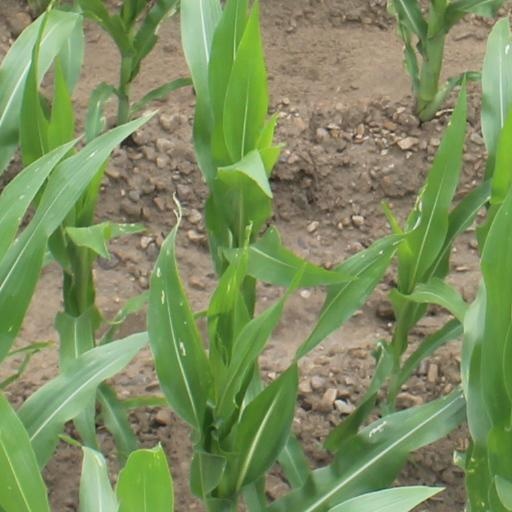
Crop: maize; corn